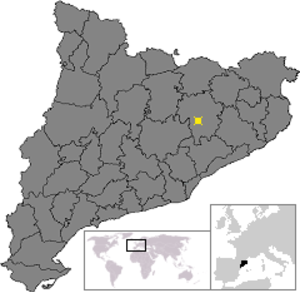
Vic est une municipalité espagnole, capitale de la comarque catalane d'Osona dans la province de Barcelone. Le nom de cette commune s'écrivait auparavant Vich en catalan, mais depuis le début des années 1980, il est orthographié Vic en application de la réforme orthographique menée par l'Institut d'Estudis Catalans en 1913.